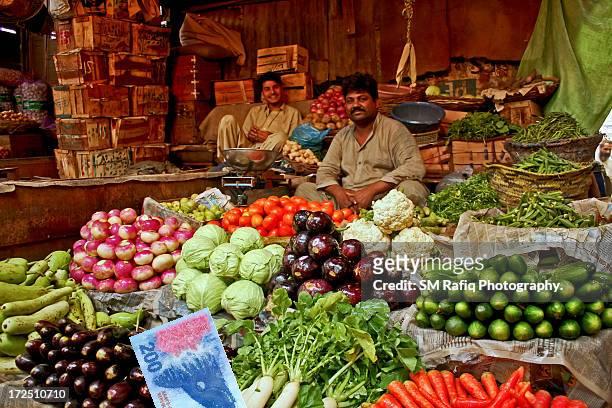
Denominación: 200